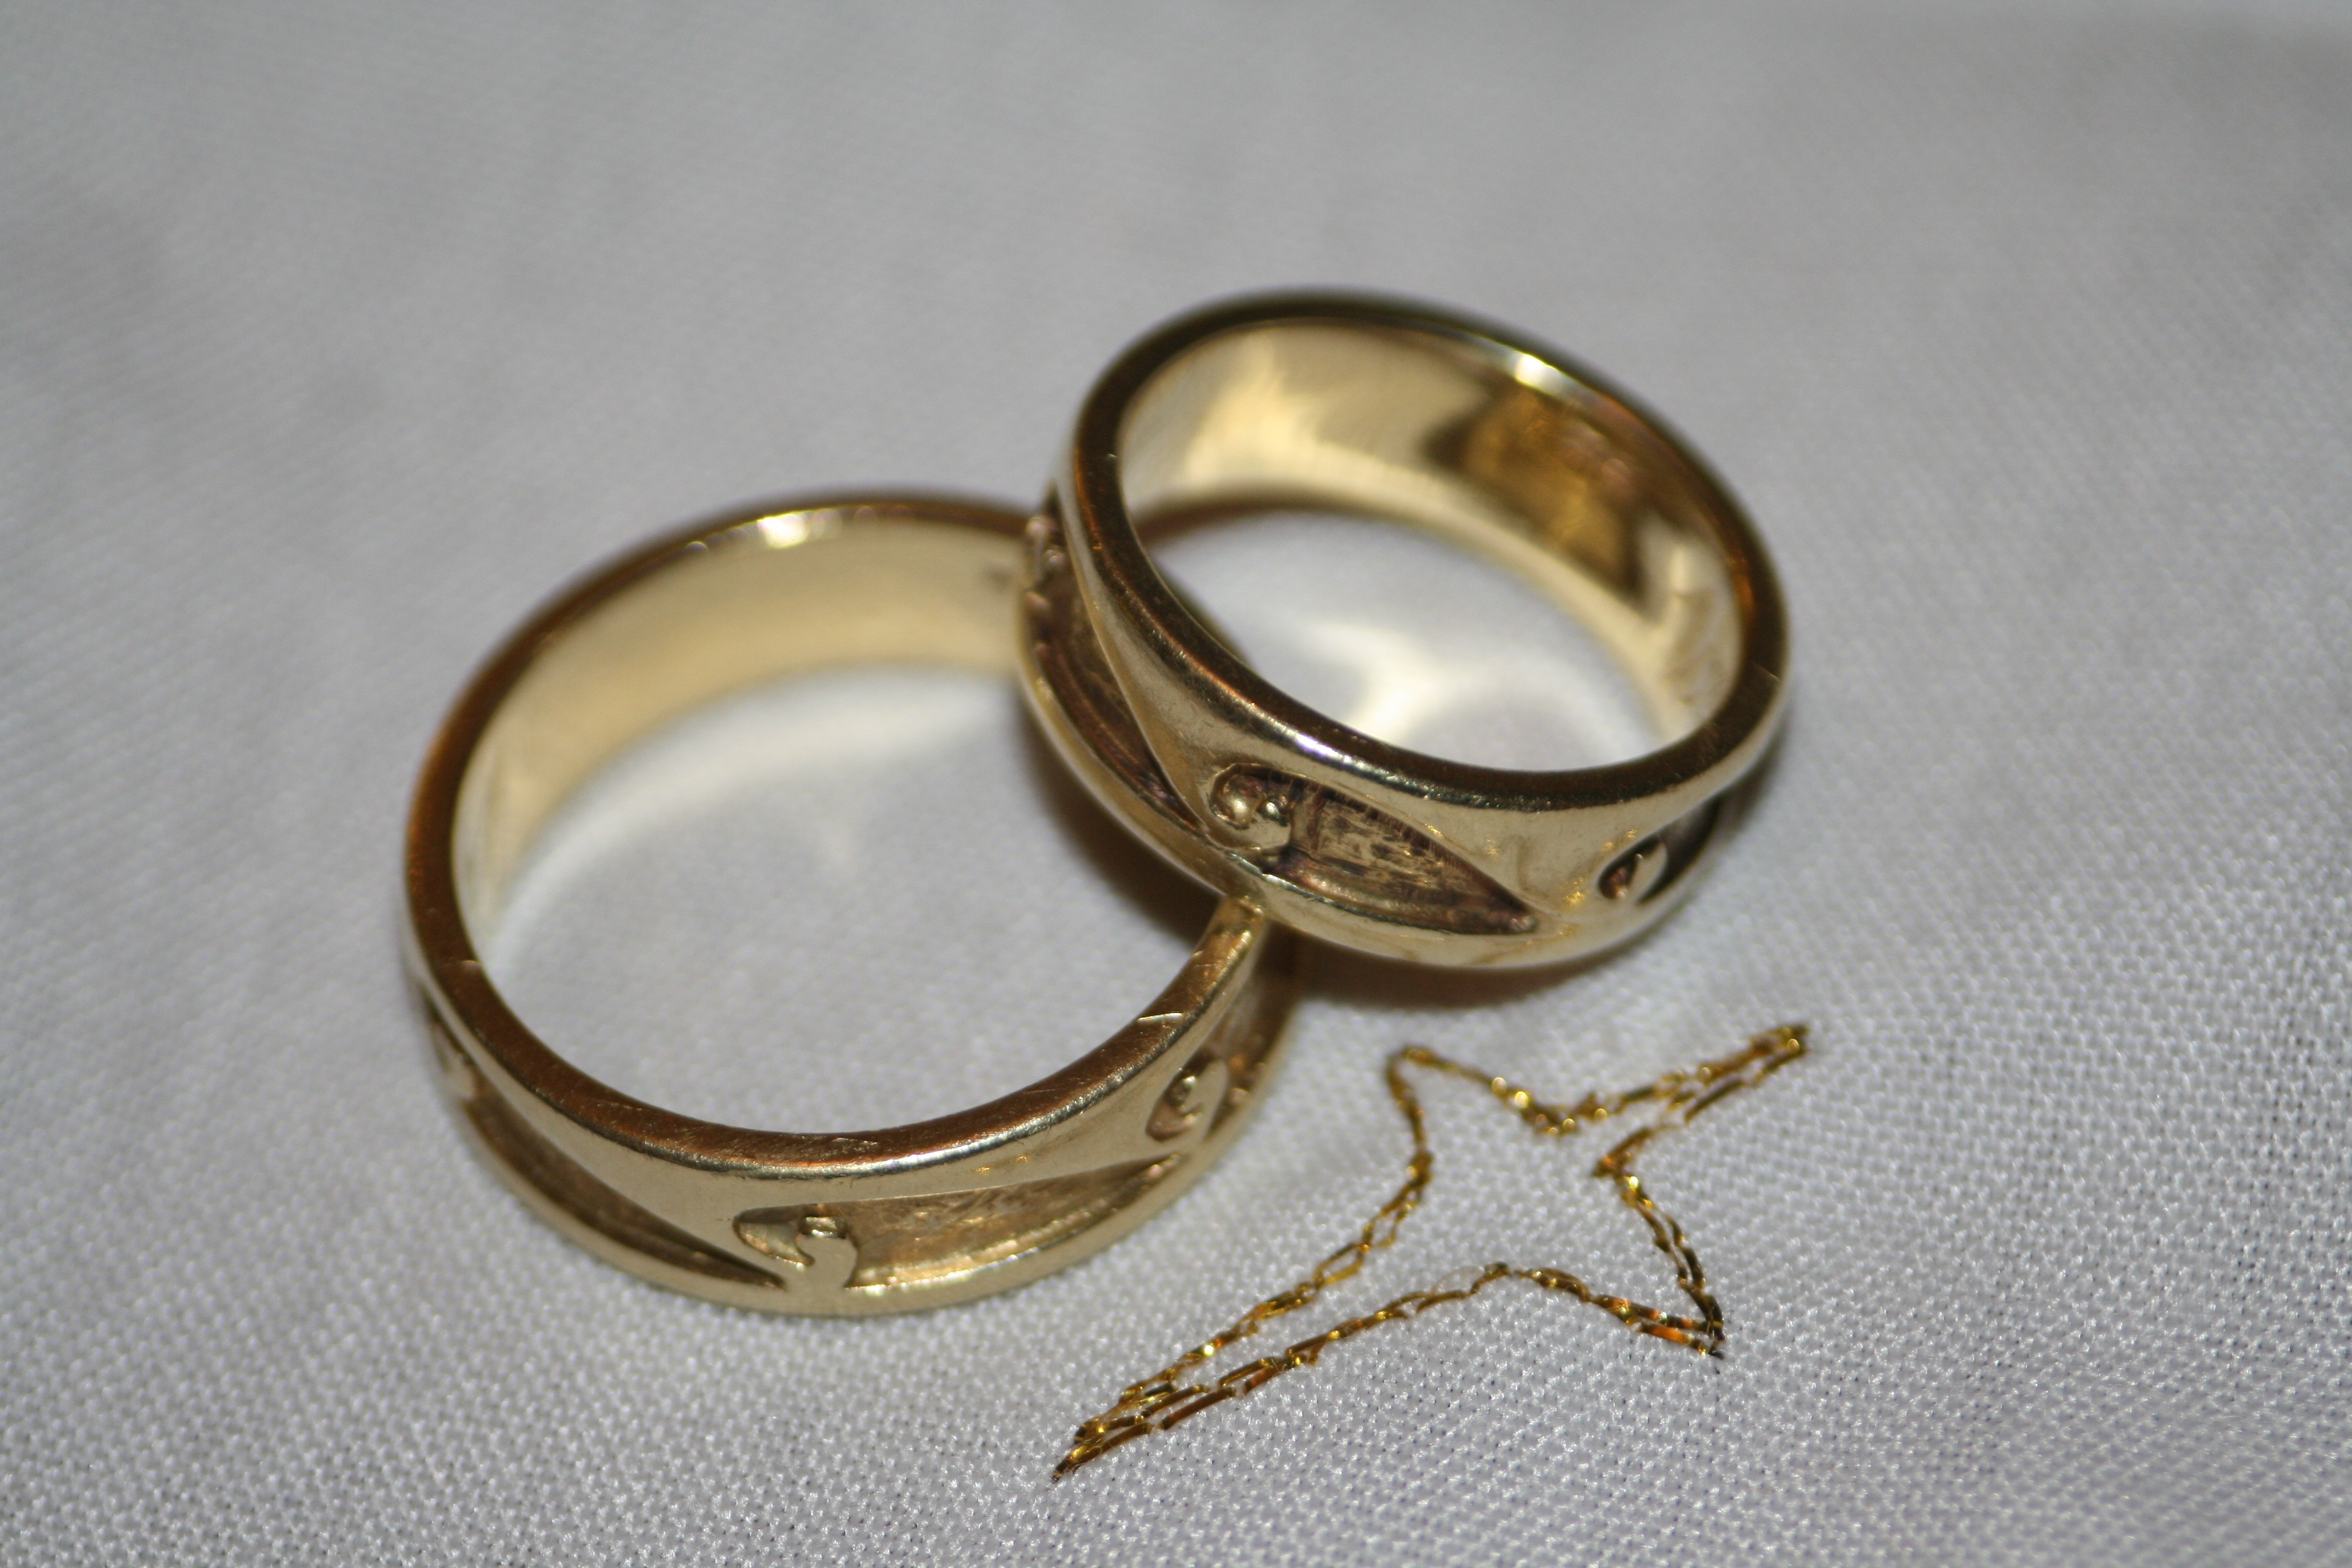
ring, love, symbol, metal, romance, romantic, two, together, wedding, marriage, bride and groom, wedding ring, jewellery, gold, brass, beautiful, rings, connectedness, togetherness, before, marry, wedding rings, gold ring, locket, fashion accessory, wedding ceremony supply